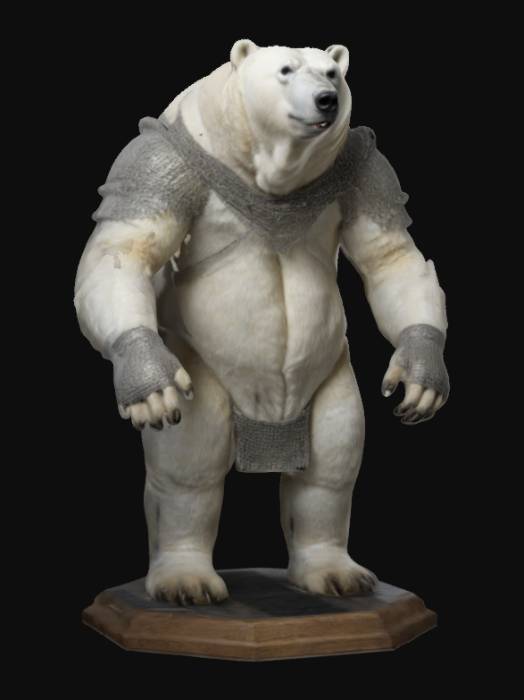
미적 점수 (1~10점): 7